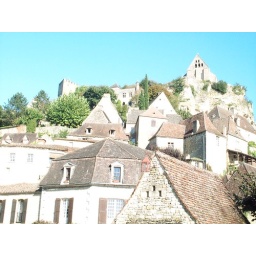
Small castle on top a hill in Beynac, France